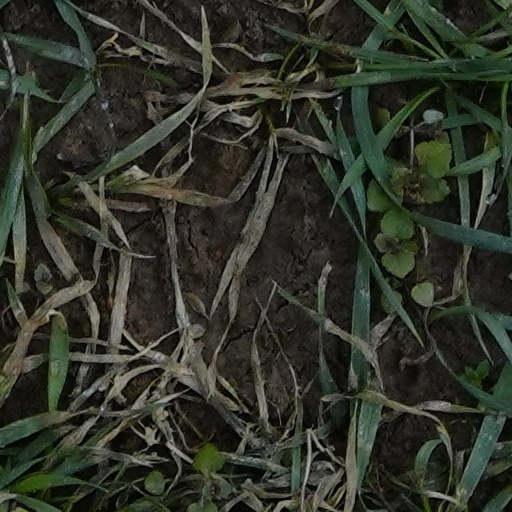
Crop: wheat